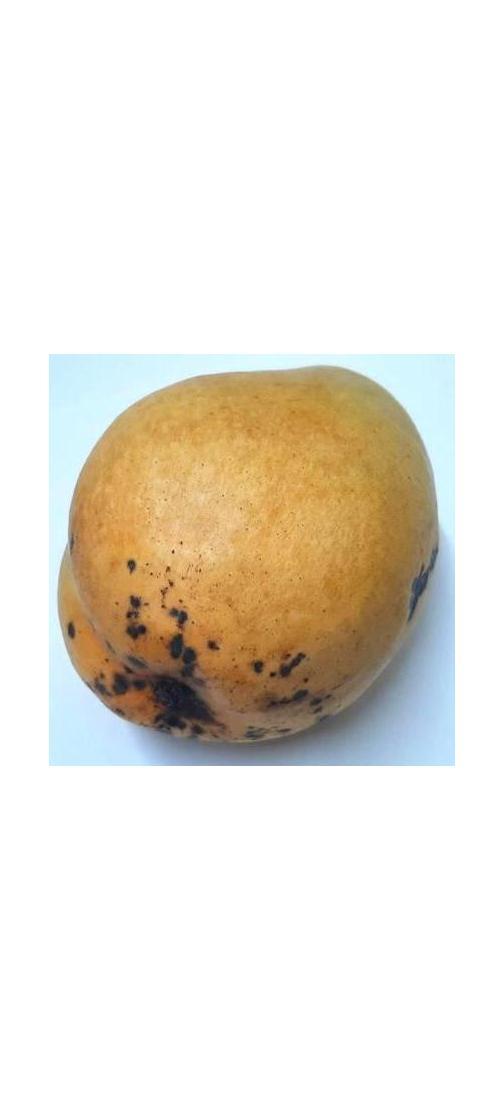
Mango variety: Bari-11